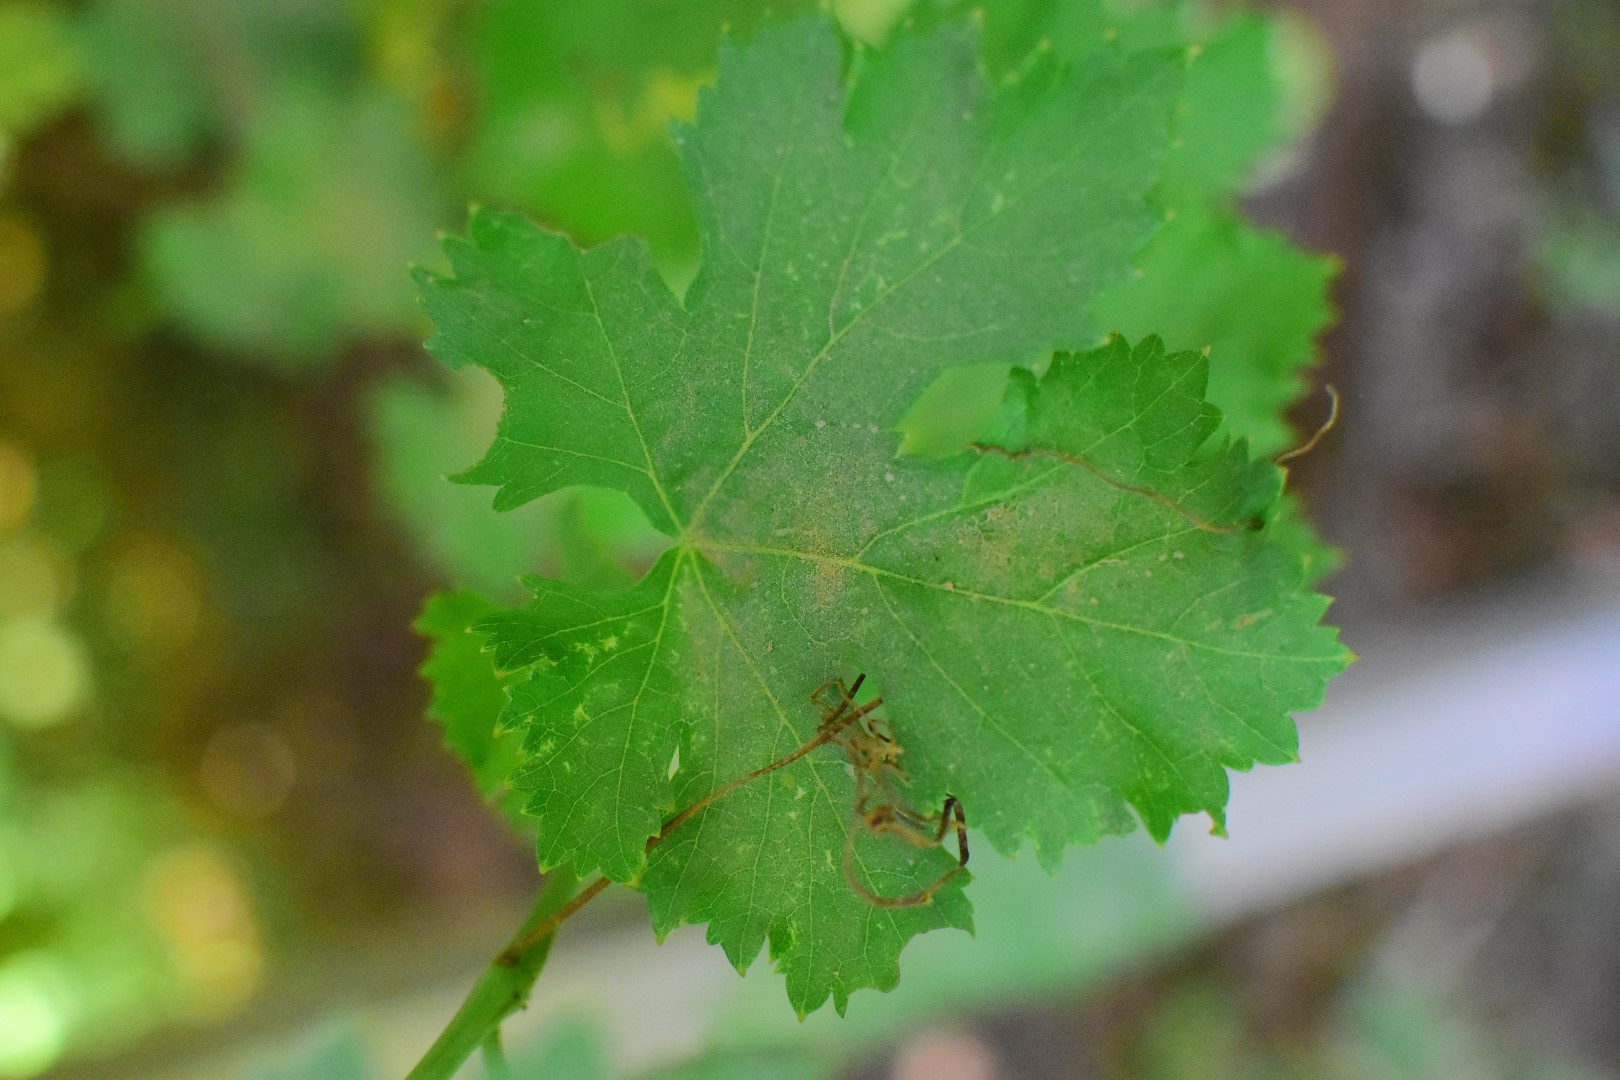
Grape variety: Deas Al-Annz